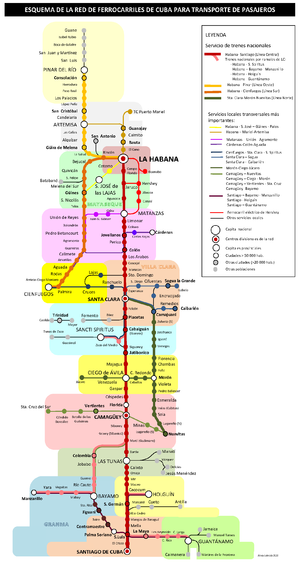
Ferrocarriles de Cuba ou Ferrocarriles Nacionales de Cuba opère des services de passagers et de fret à Cuba. Elle est la seule compagnie de chemin de fer dans les îles des Caraïbes.